Shawn Horcoff

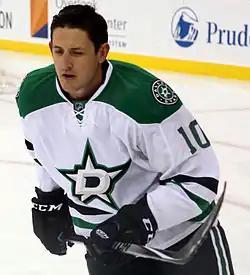
Horcoff in October 2014 during his tenure with the Stars.

In February 2008, Horcoff underwent shoulder surgery, ending his 2007–08 season. On July 16, 2008, the Oilers announced that Horcoff had been signed to a six-year, $33-million contract extension. He would see action in 80 games during the 2008–09 season, scoring 17 goals and 36 assists.